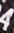
Number: 4